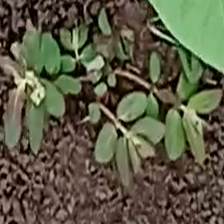
Weed species: Choti_dudhi_(Euphorbia_hirta)